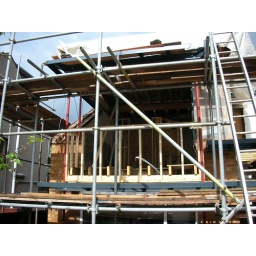
Open to the elements - the older dormer window now removed and the joists in place for the new roof